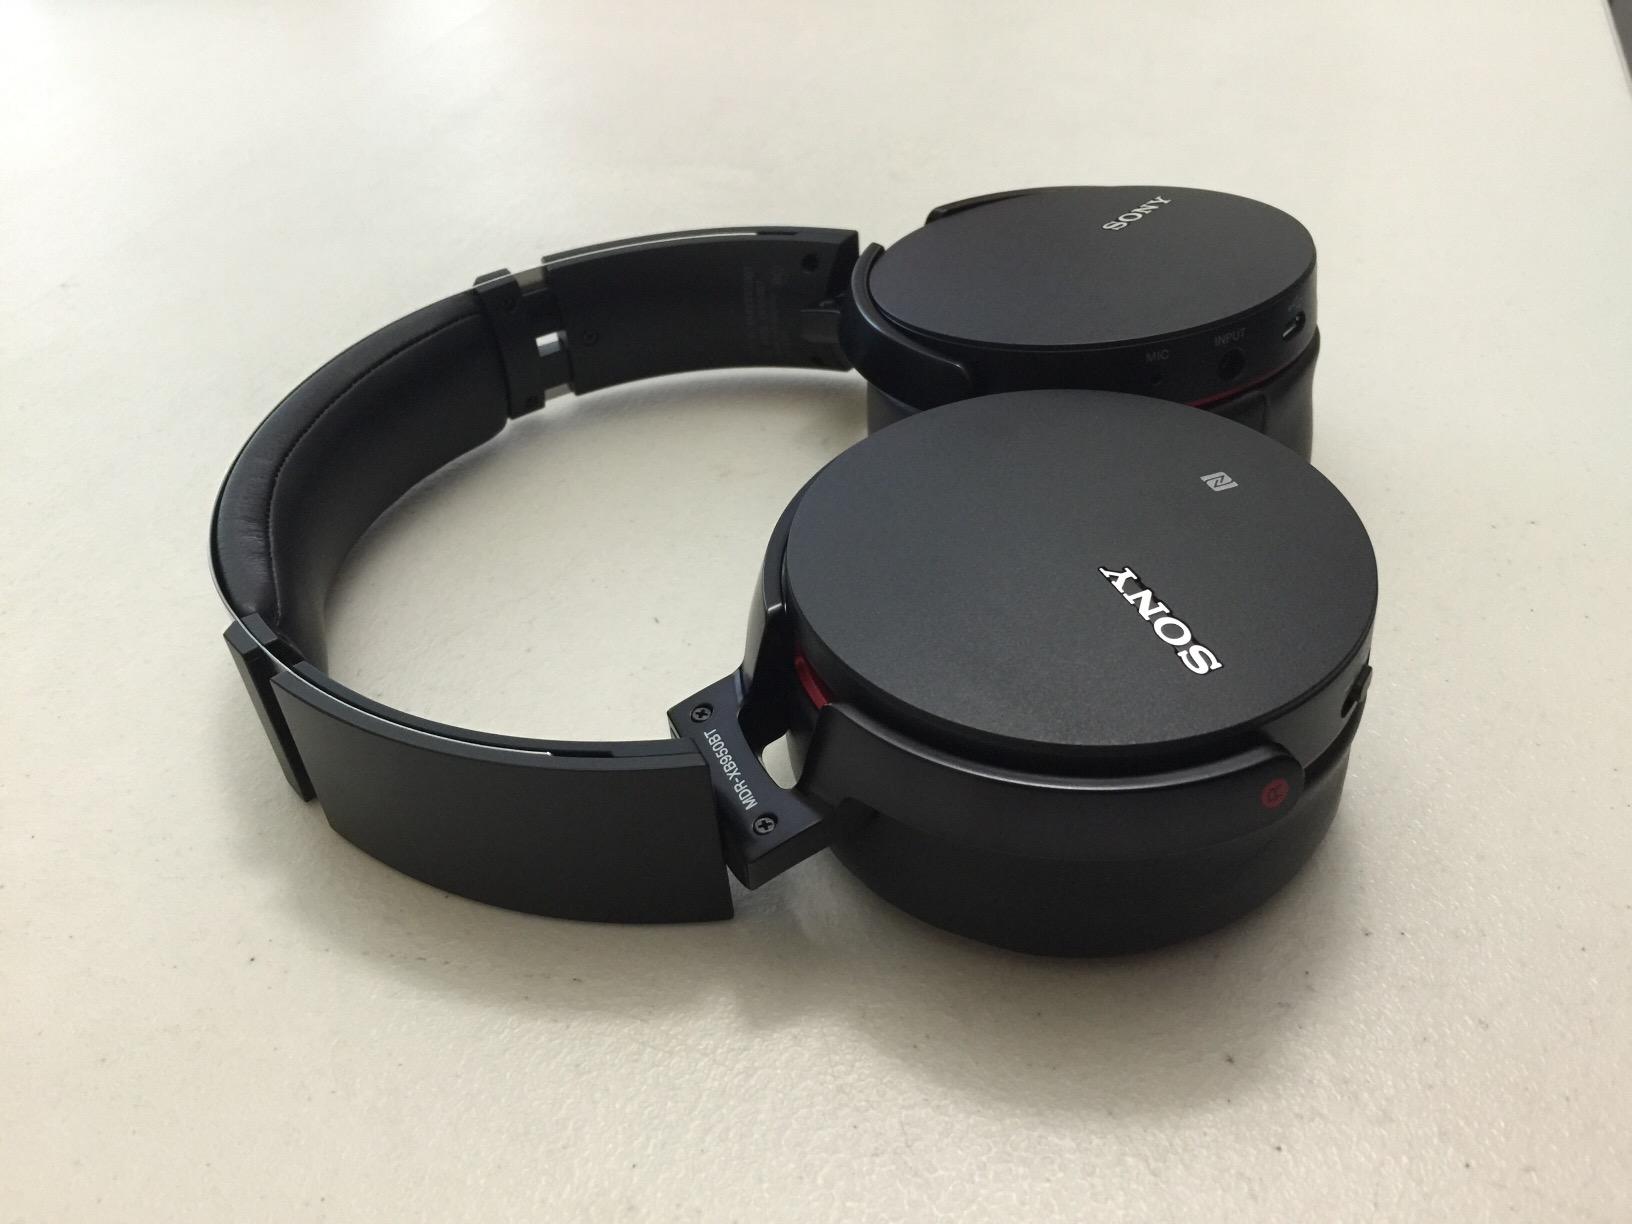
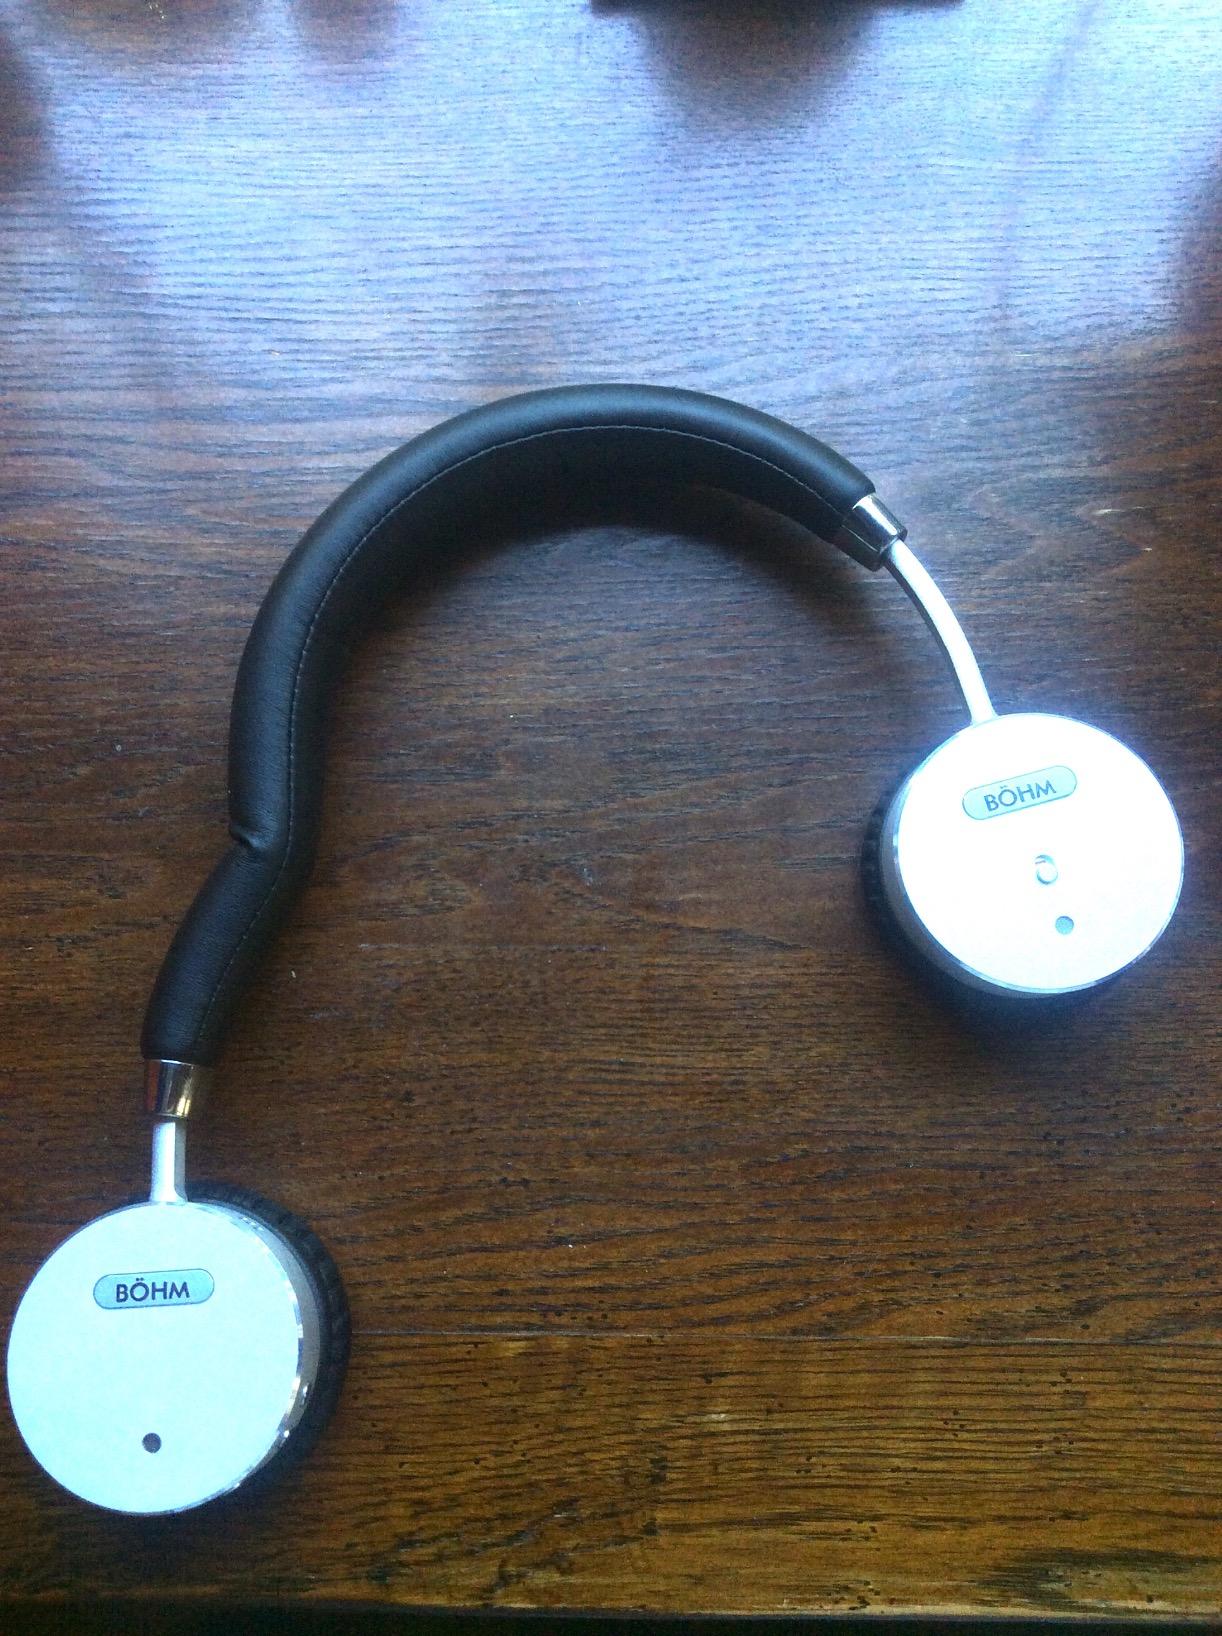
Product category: headphones
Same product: no